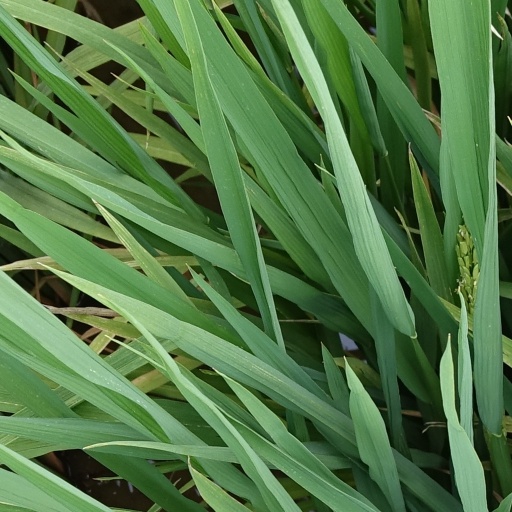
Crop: rice